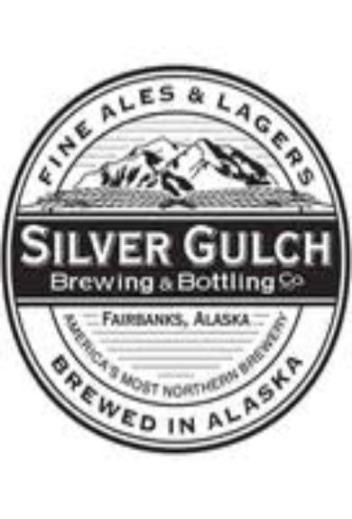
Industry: Food